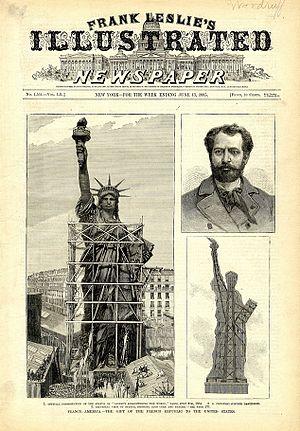
La Liberté éclairant le monde, ou simplement Liberté, plus connue sous le nom de statue de la Liberté, est l'un des monuments les plus célèbres des États-Unis. Cette statue monumentale est située à New York, sur la Liberty Island, au sud de Manhattan, à l'embouchure de l'Hudson et à proximité d'Ellis Island.